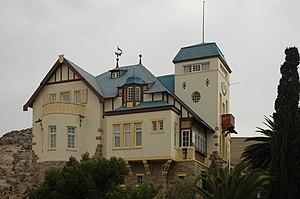
Lüderitz est une ville de Namibie, située dans le Sud du pays dans la région du !Karas au bord de l'océan Atlantique.
ǁKaras est l’une des quatorze régions administratives de Namibie.